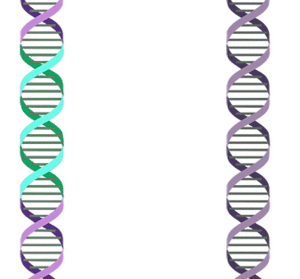
Transposon
Skematisk illustration af flytningen af et transposon under medvirken af enzymet transposase
Et transposon er en DNA-sekvens, der kan ændre sin placering i genomet som et mobilt gen og skabe eller ændre mutationer og derved ændre cellens identitet og genom-størrelse. Transposoner blev også kaldt jumping genes og Barbara McClintock fik i 1983 Nobelprisen for at have opdaget dem.